Elliott Gould

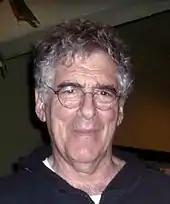
Gould at "The 1 Second Film" in June 2009

In 2001, Gould co-starred in Steven Soderbergh's heist film "Ocean's Eleven", a 2001 remake of the classic Rat Pack caper film. The film starred George Clooney, Brad Pitt, Matt Damon, Julia Roberts, Andy García, Don Cheadle, Bernie Mac, and Carl Reiner. The film earned positive reviews and was an immense financial success. Gould played their wealthy friend, a former casino owner Reuben Tishkoff. He reprised the role for its sequels, "Ocean's Twelve" in 2004 and "Ocean's Thirteen" in 2007.